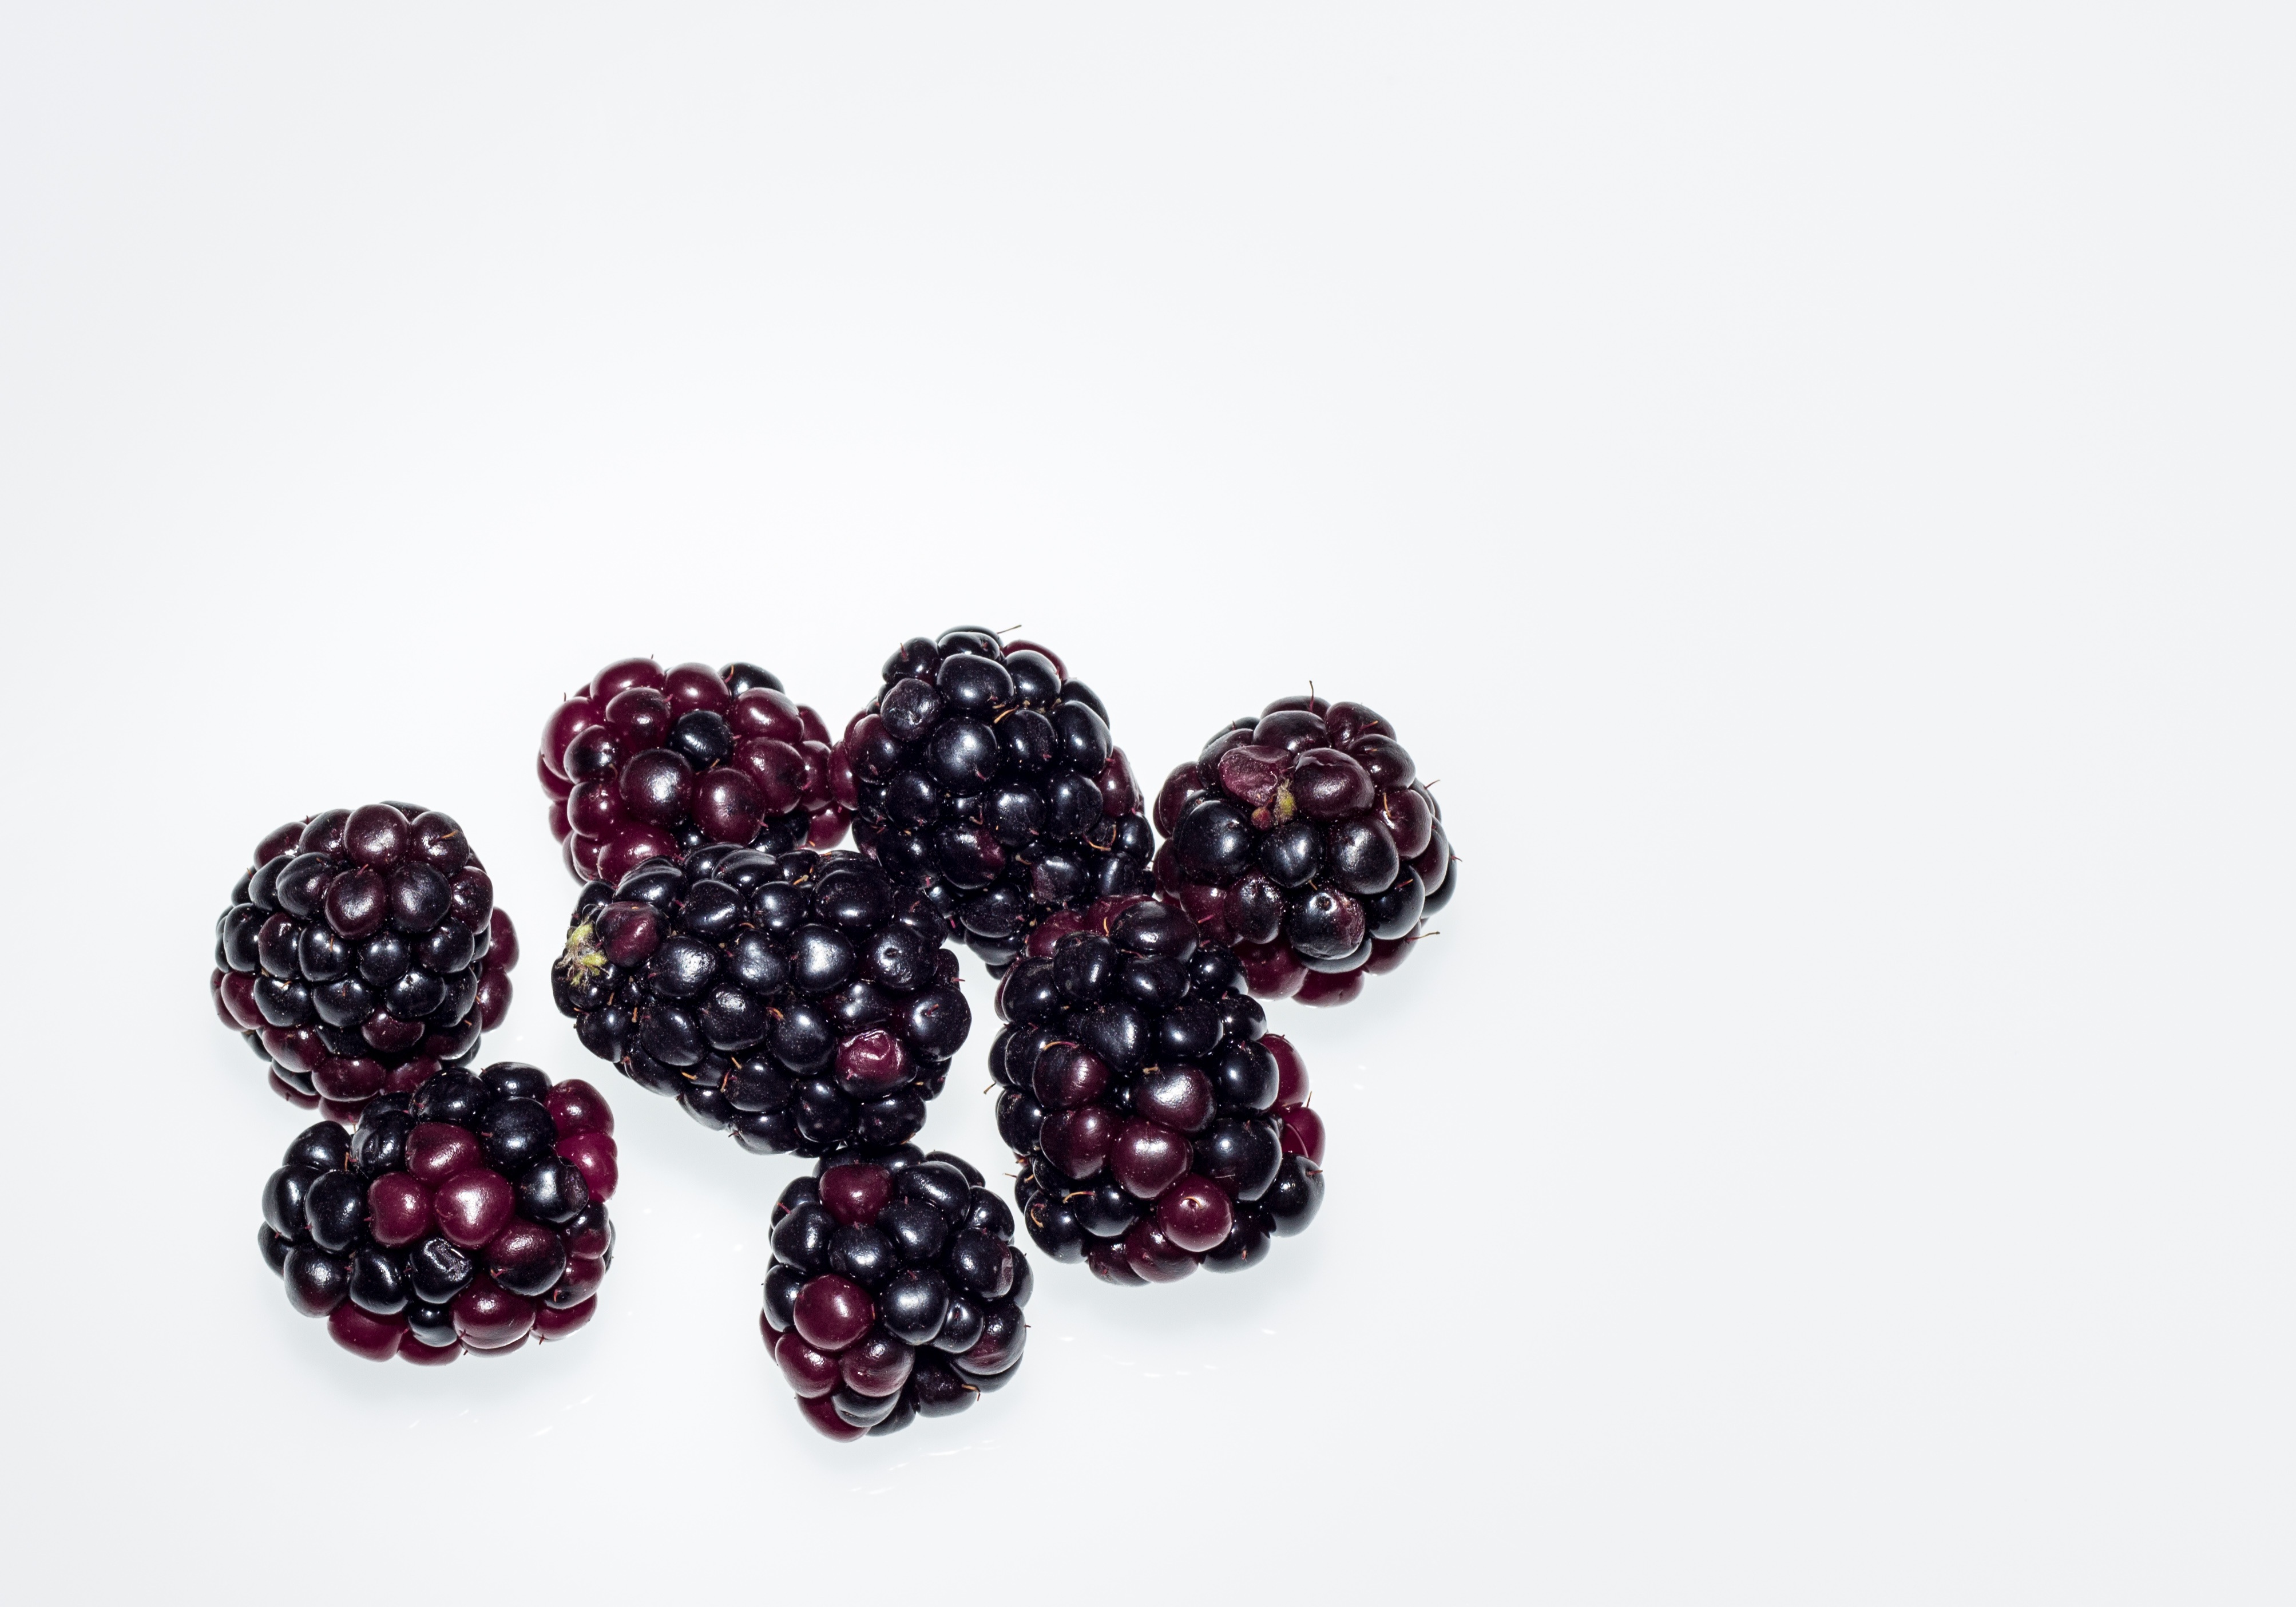
plant, fruit, berry, petal, ripe, food, produce, natural, blackberry, tasty, flowering plant, land plant